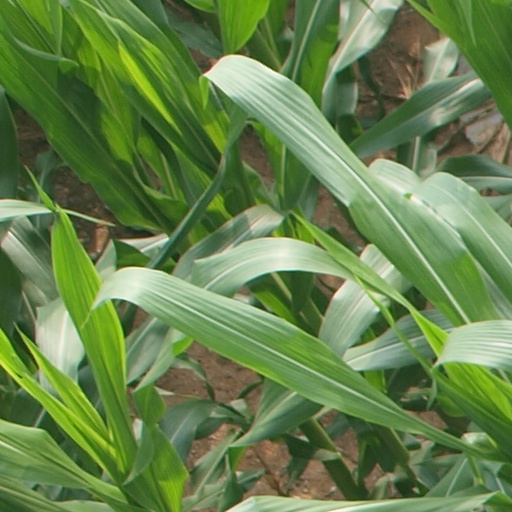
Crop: maize; corn